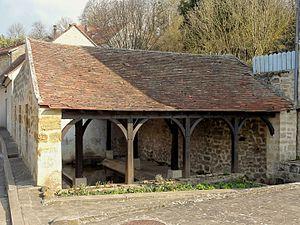
Lavoir, rue Veuve-Quatremain.